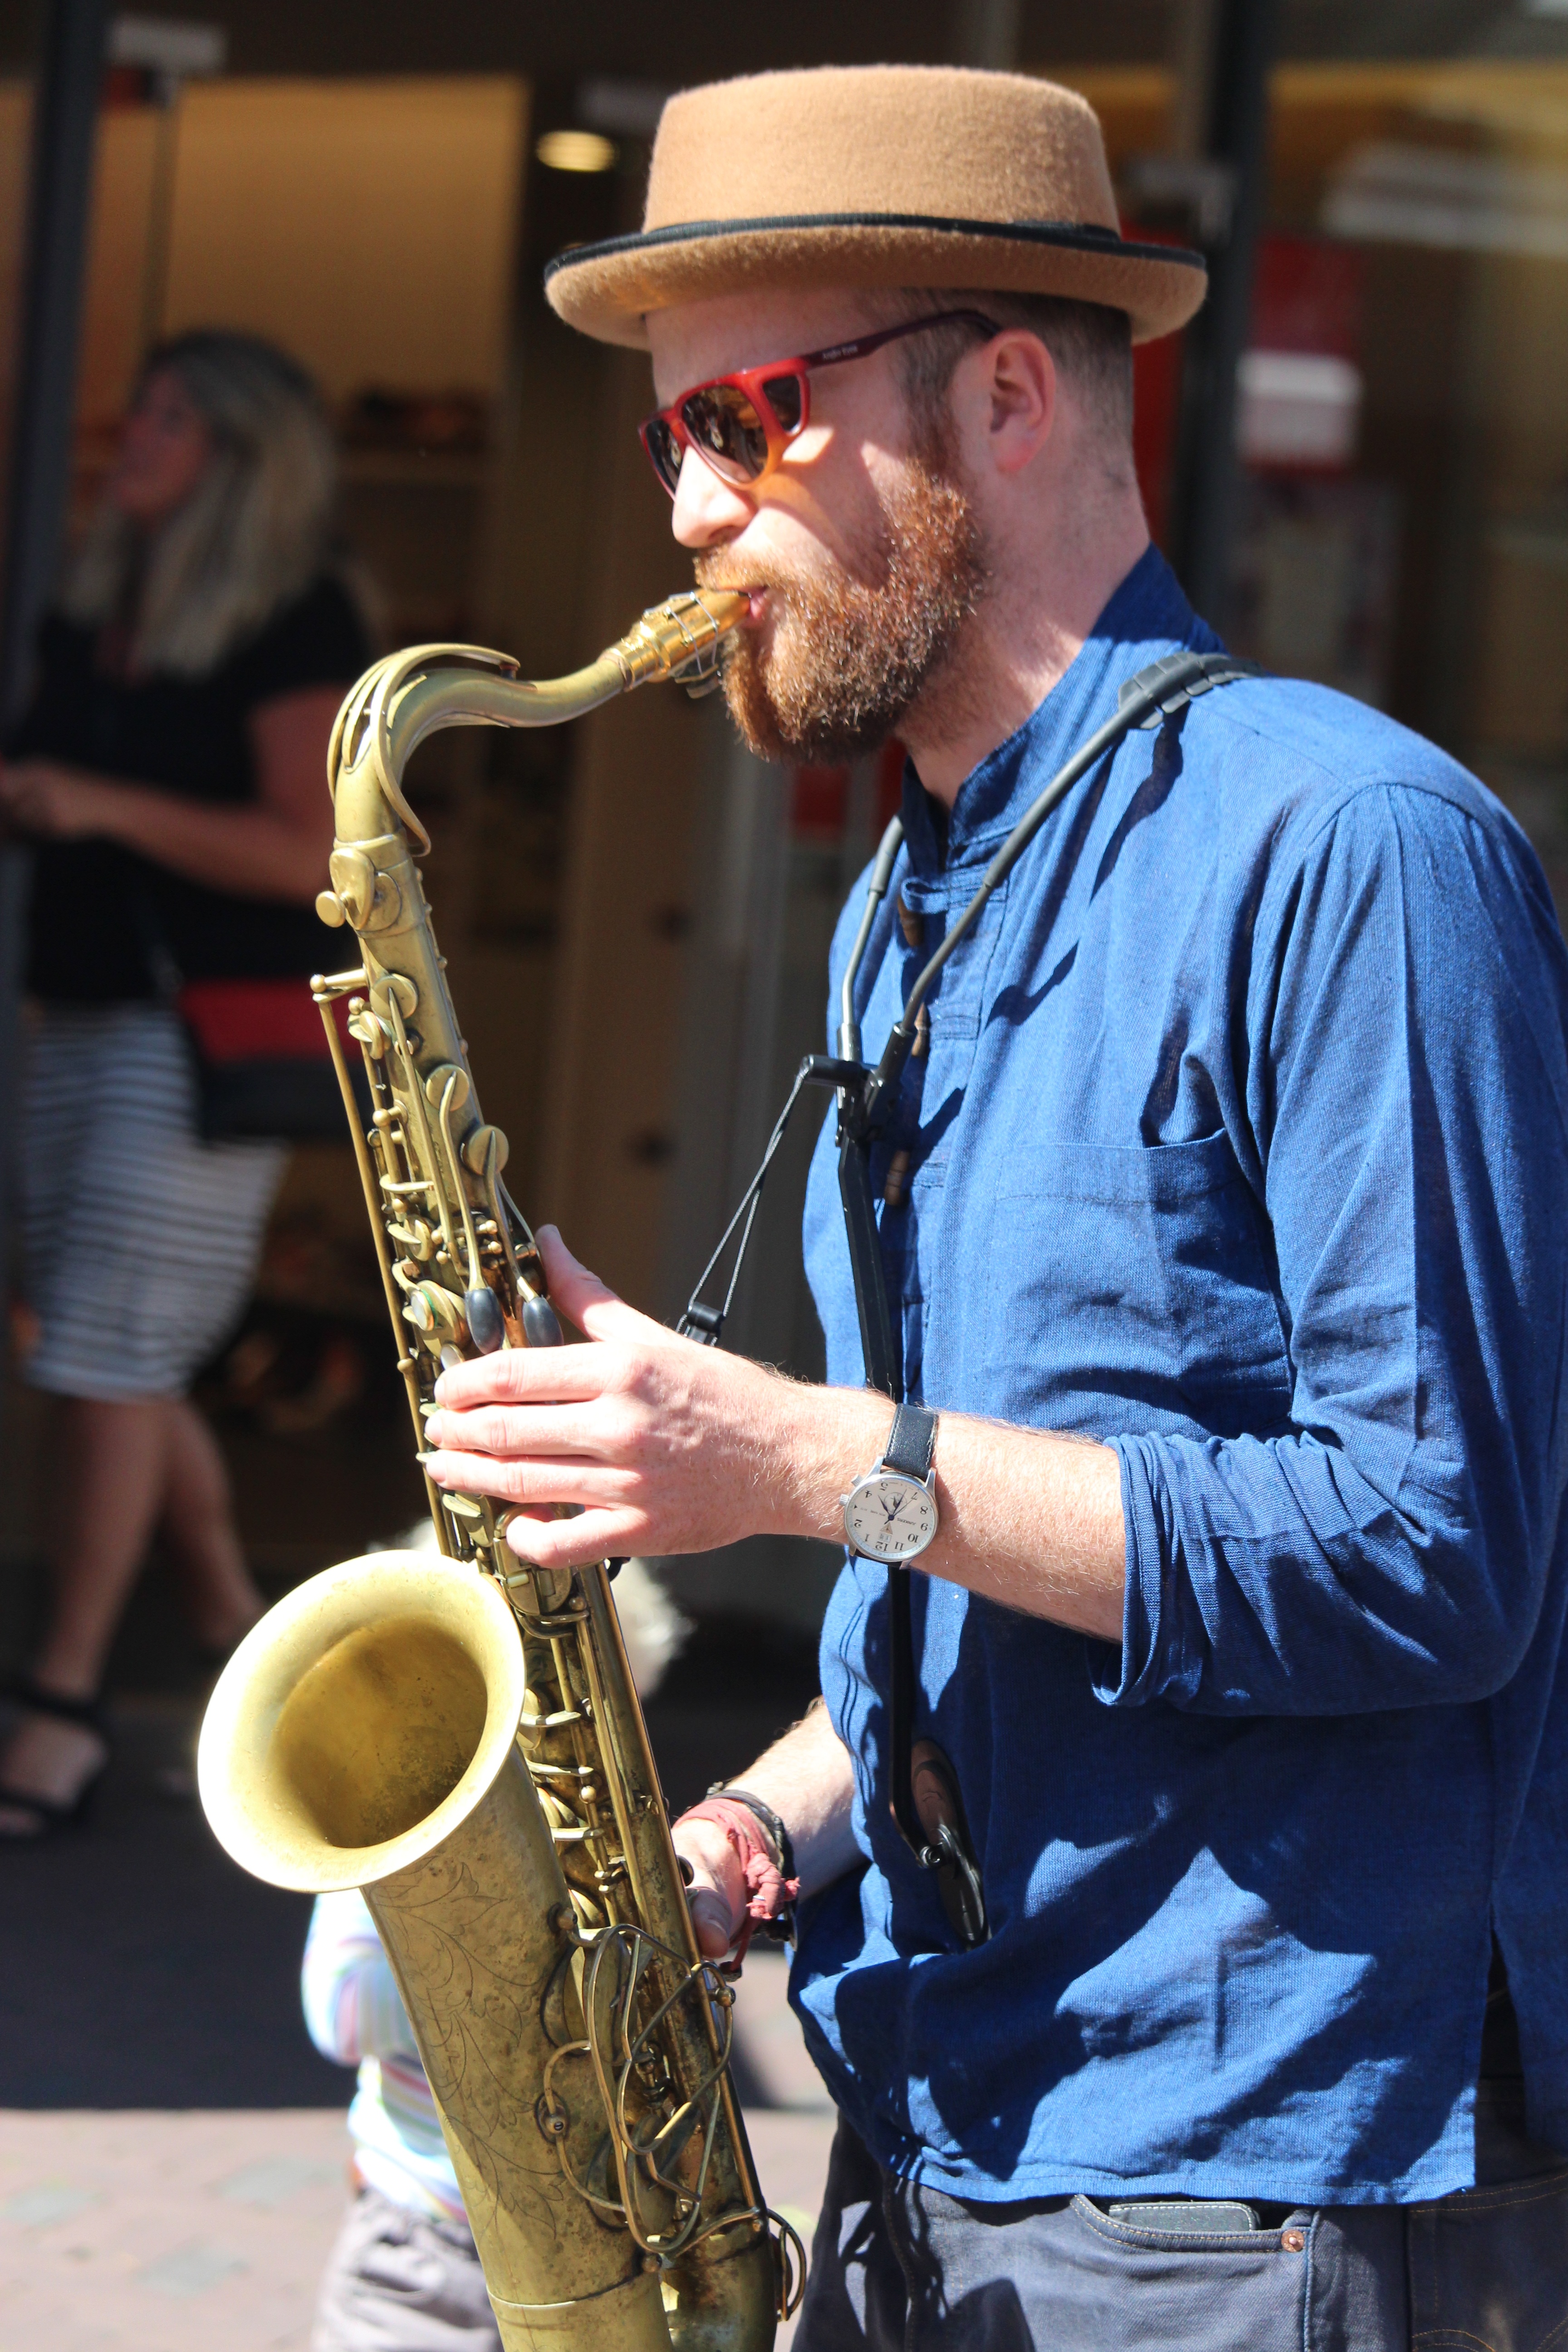
music, singer, musician, musical instrument, tip, saxophone, jazz, sax, performance, case, bassist, singing, guitarist, entertainment, merry, singer songwriter, middelburg, geldinzamelen